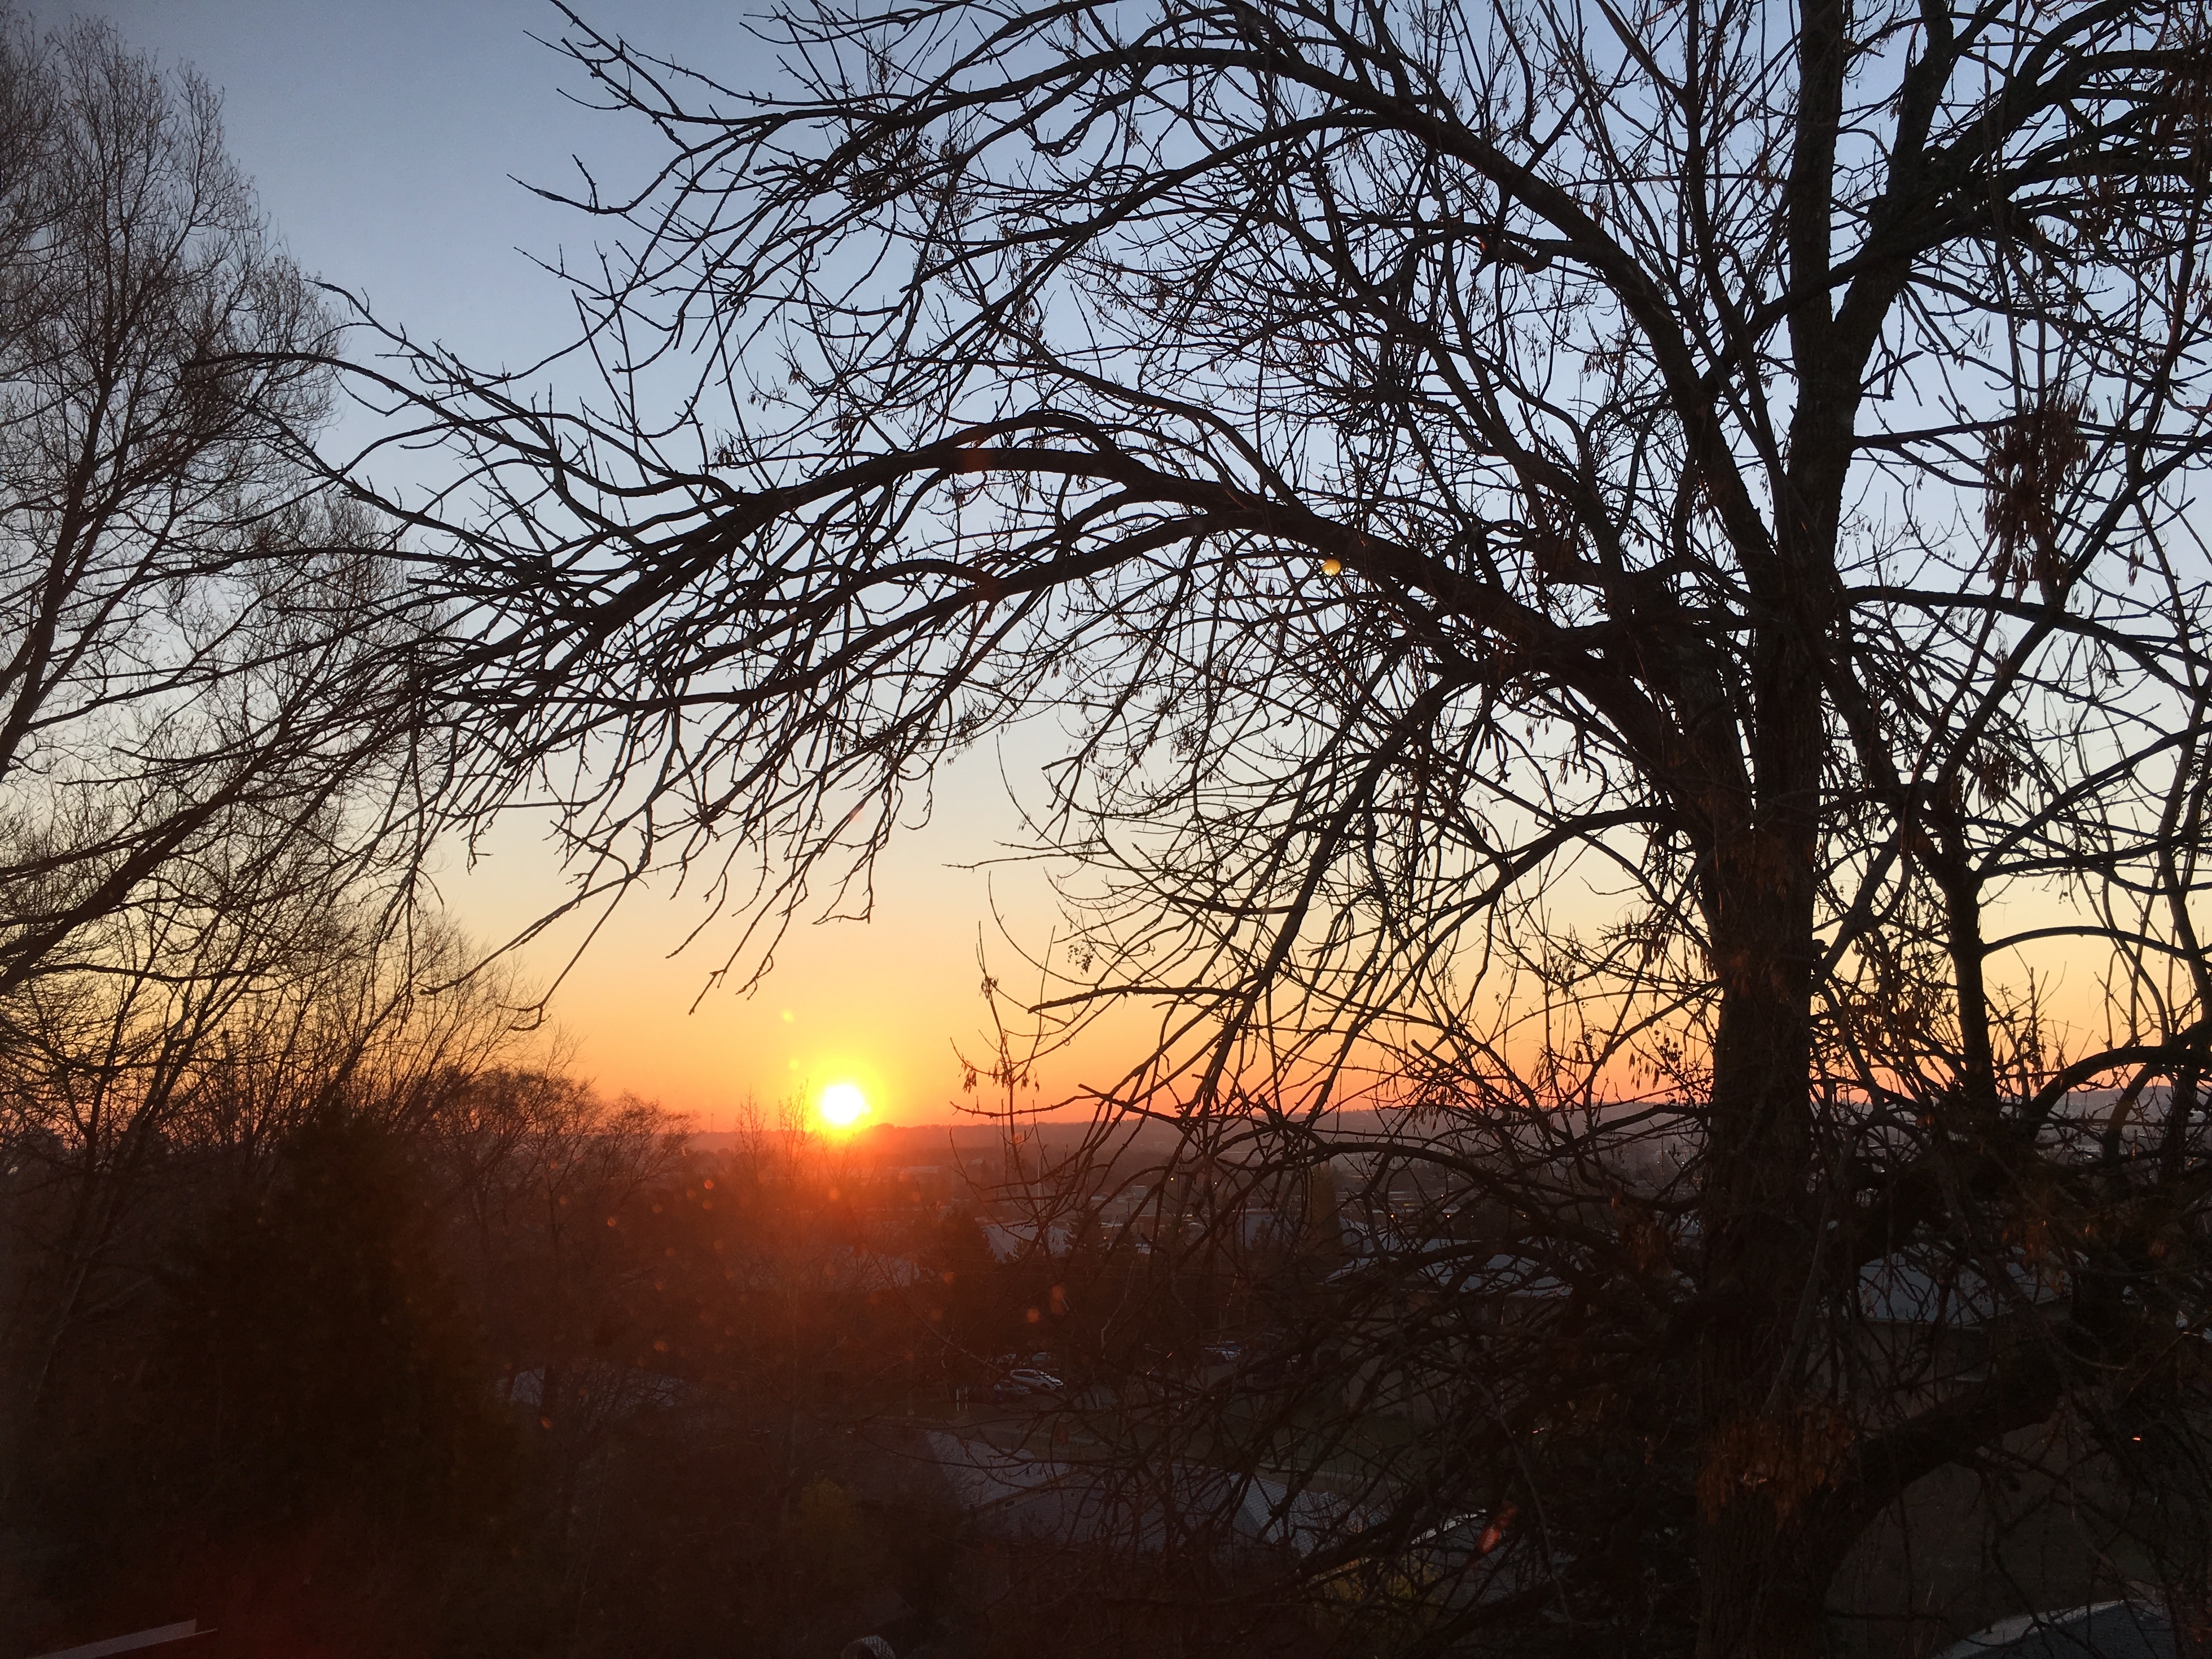
tree, nature, branch, winter, plant, sky, sun, sunrise, sunset, mist, sunlight, morning, leaf, dawn, dusk, evening, autumn, weather, season, atmospheric phenomenon, woody plant